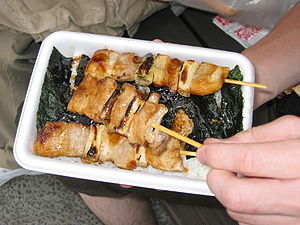
Madpakke / Galleri
Japansk bento-madpakke.
En madpakke er en pakke med mad, typisk smørrebrød, der medbringes med henblik på at spise den senere, ofte til frokost.